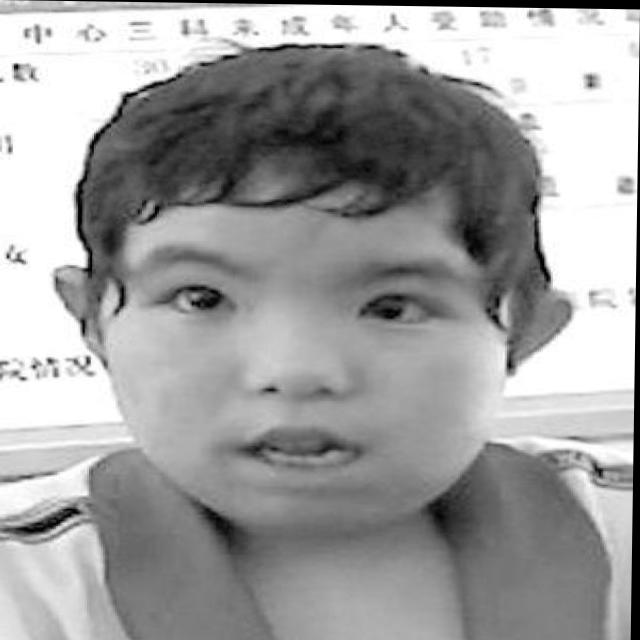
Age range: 0-12